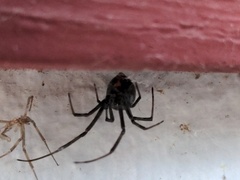
Species: Lactrodectus_hesperus